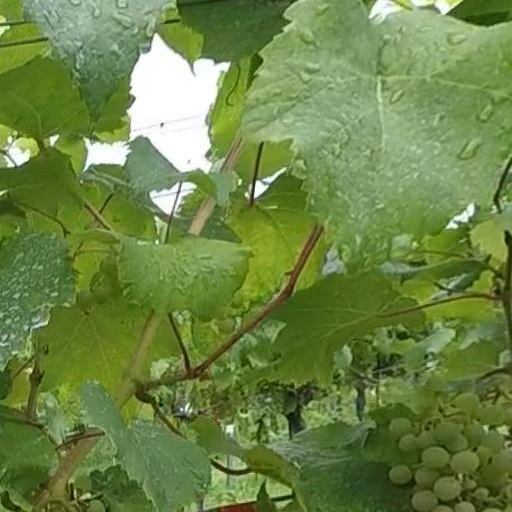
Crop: grape